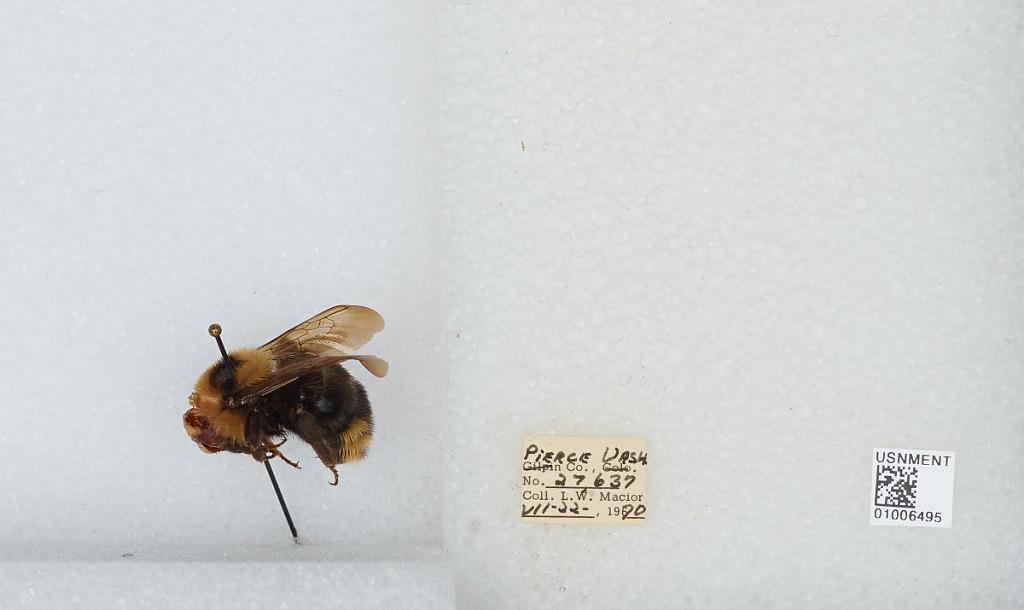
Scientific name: Bombus (Psithyrus) insularis (Smith)
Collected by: L. Macior
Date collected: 1970-7-22
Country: United States
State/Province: Washington
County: Pierce
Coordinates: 47.05, -122.12